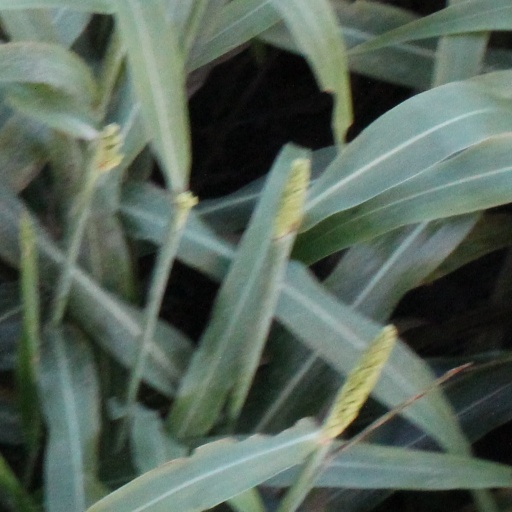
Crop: sorghum